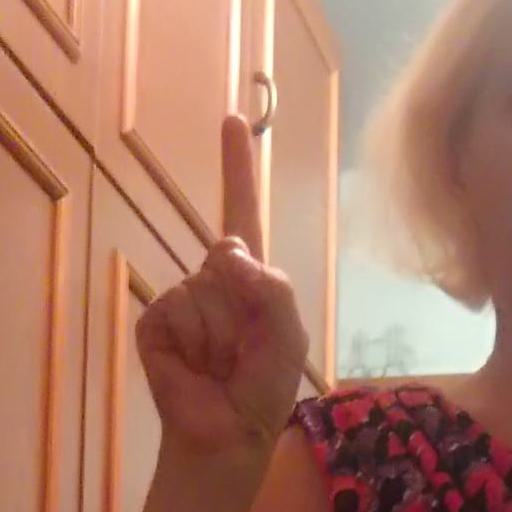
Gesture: one